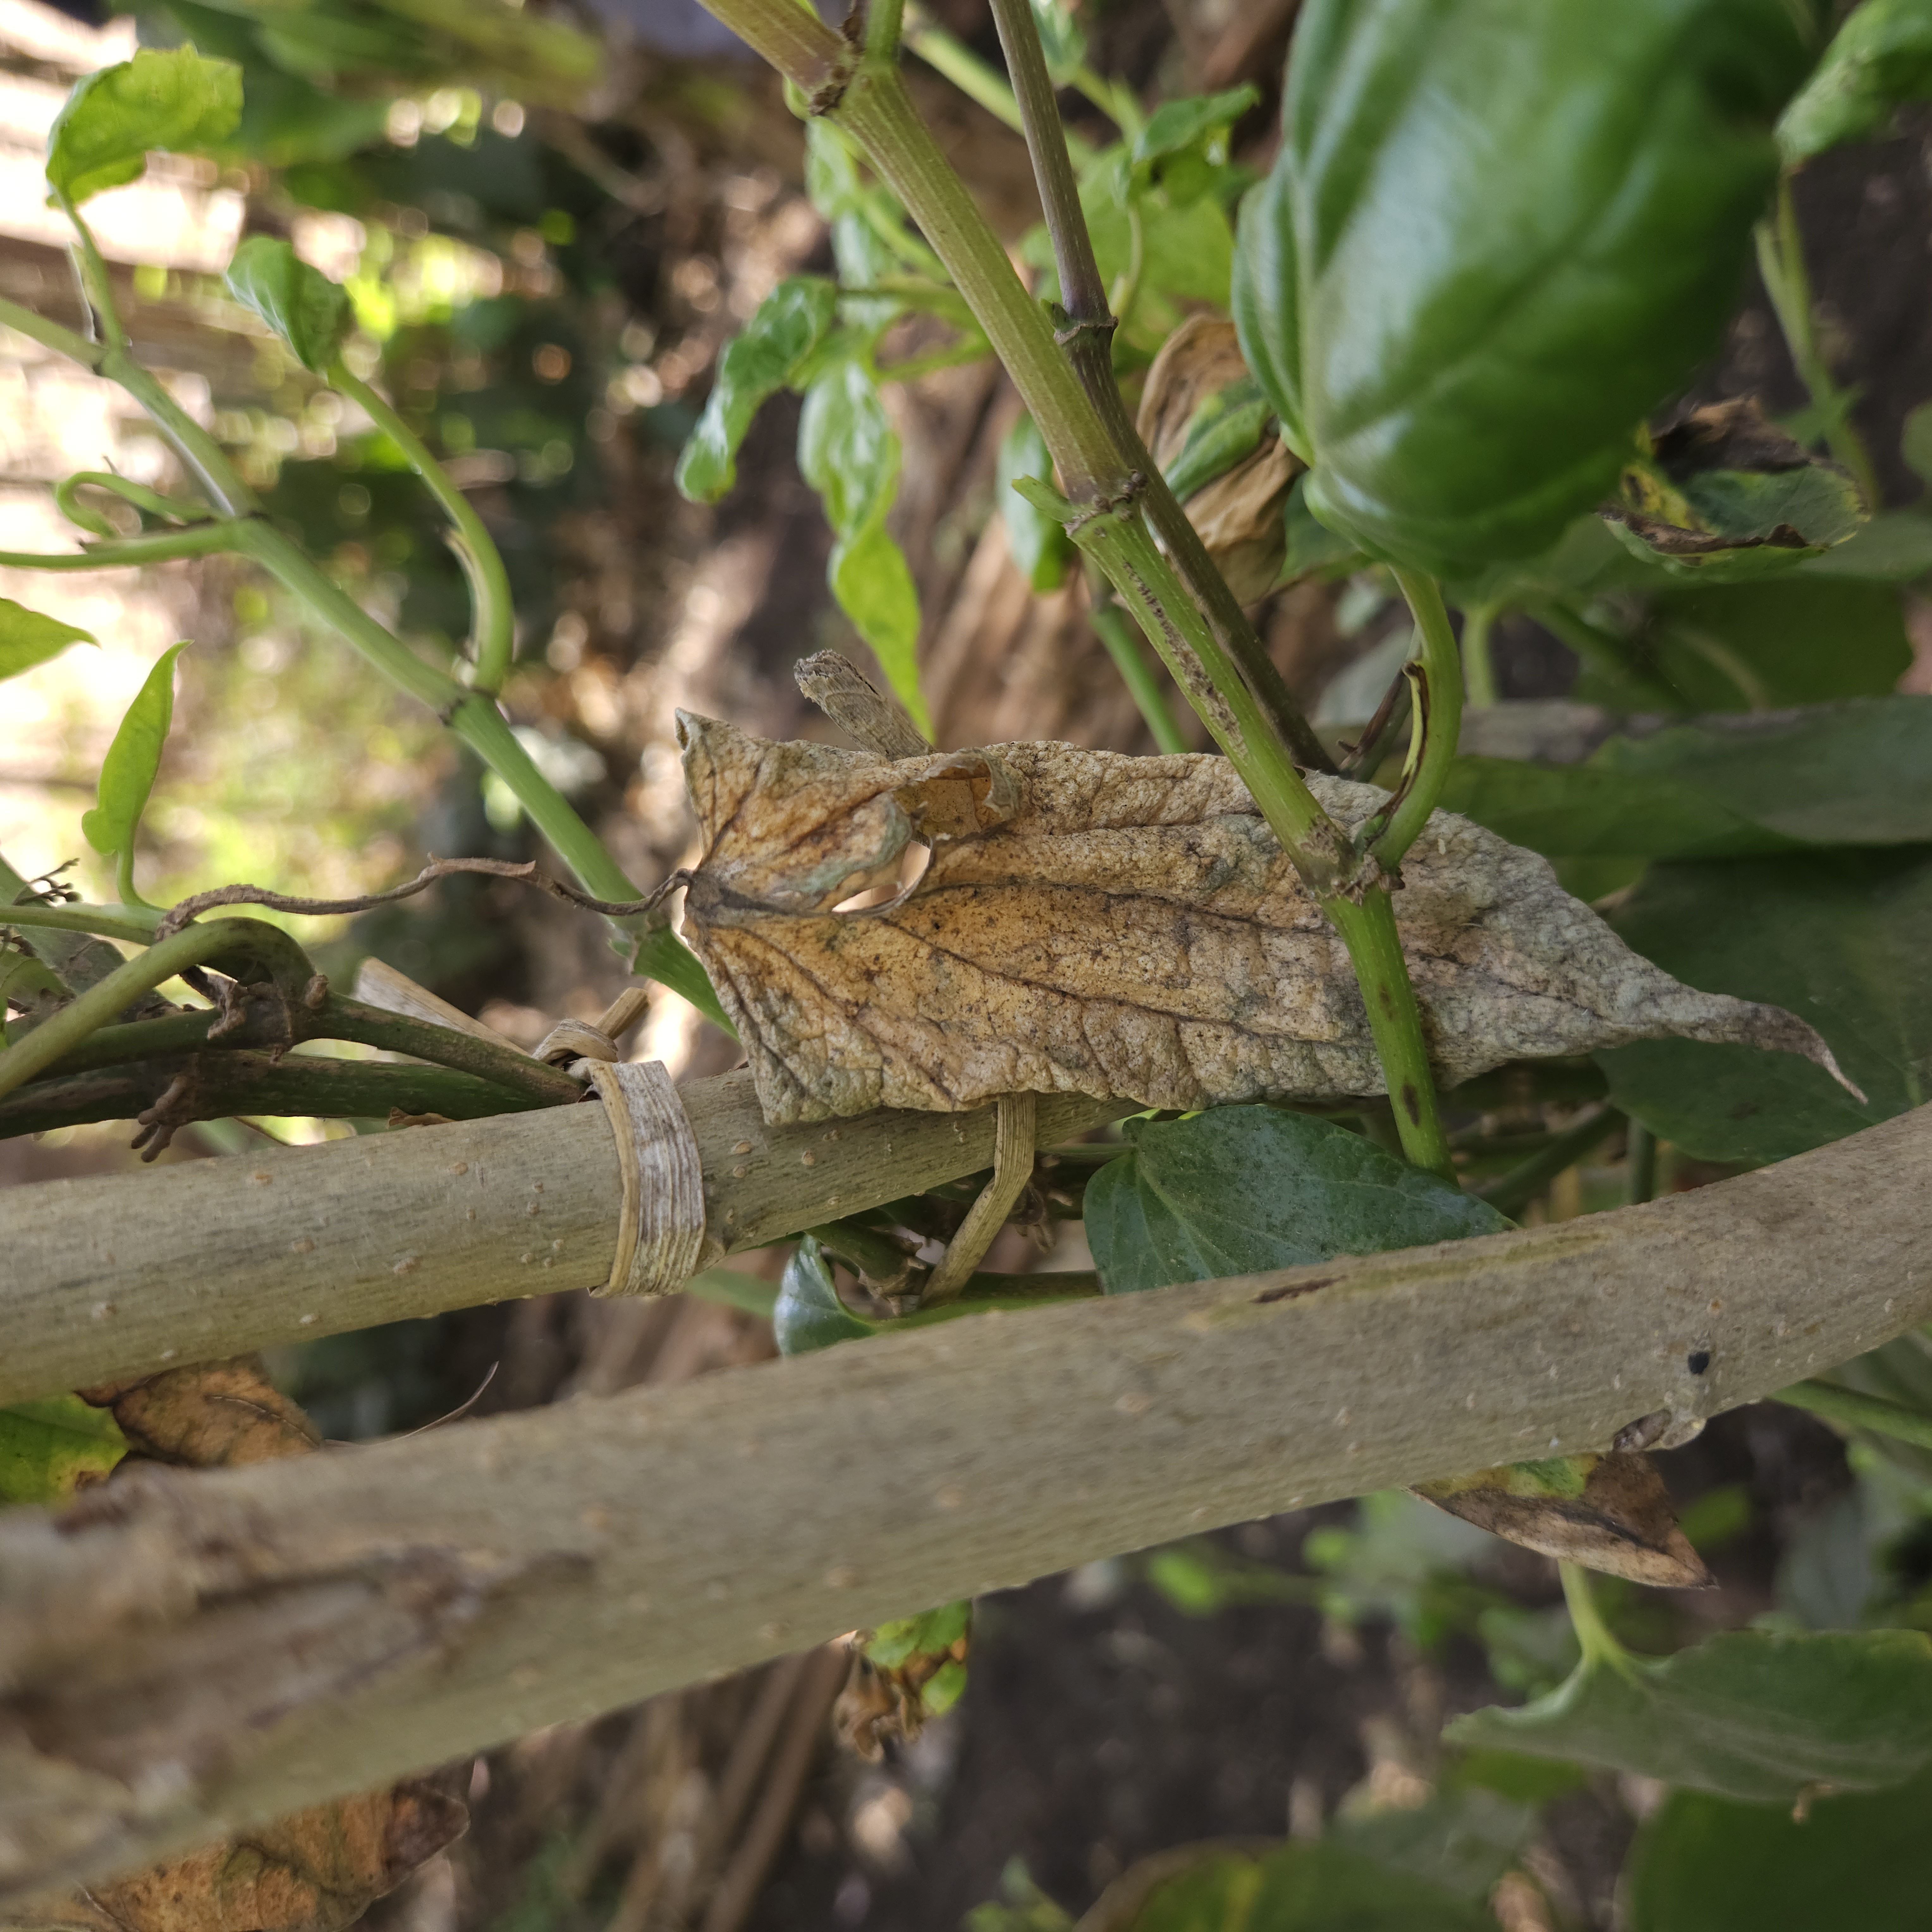
Label: Dried